John T. Chain Jr.

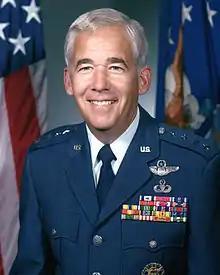

John Thomas Chain Jr. (December 11, 1934 – July 7, 2021) was a U.S. Air Force general. He was also a director of R. J. Reynolds Tobacco Company, ConAgra Foods, Inc., and Kemper Insurance Co., as well as holding other corporate offices.